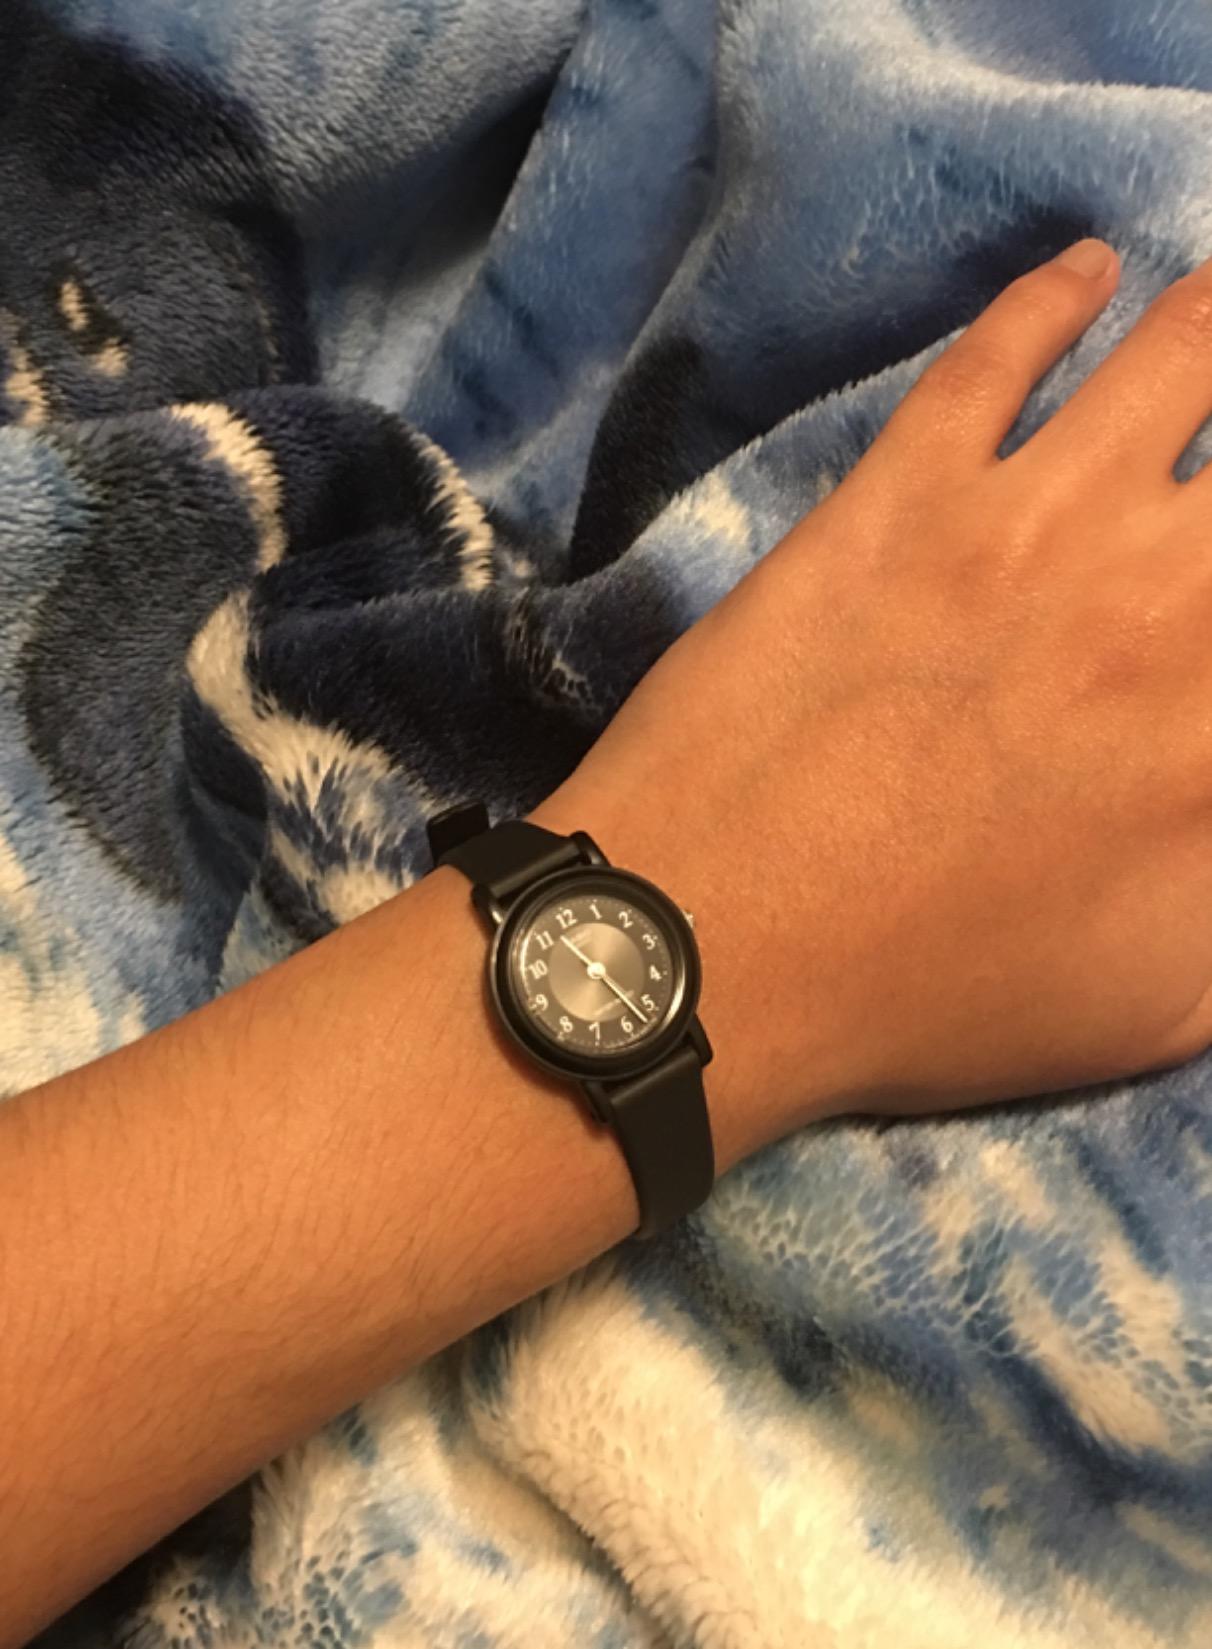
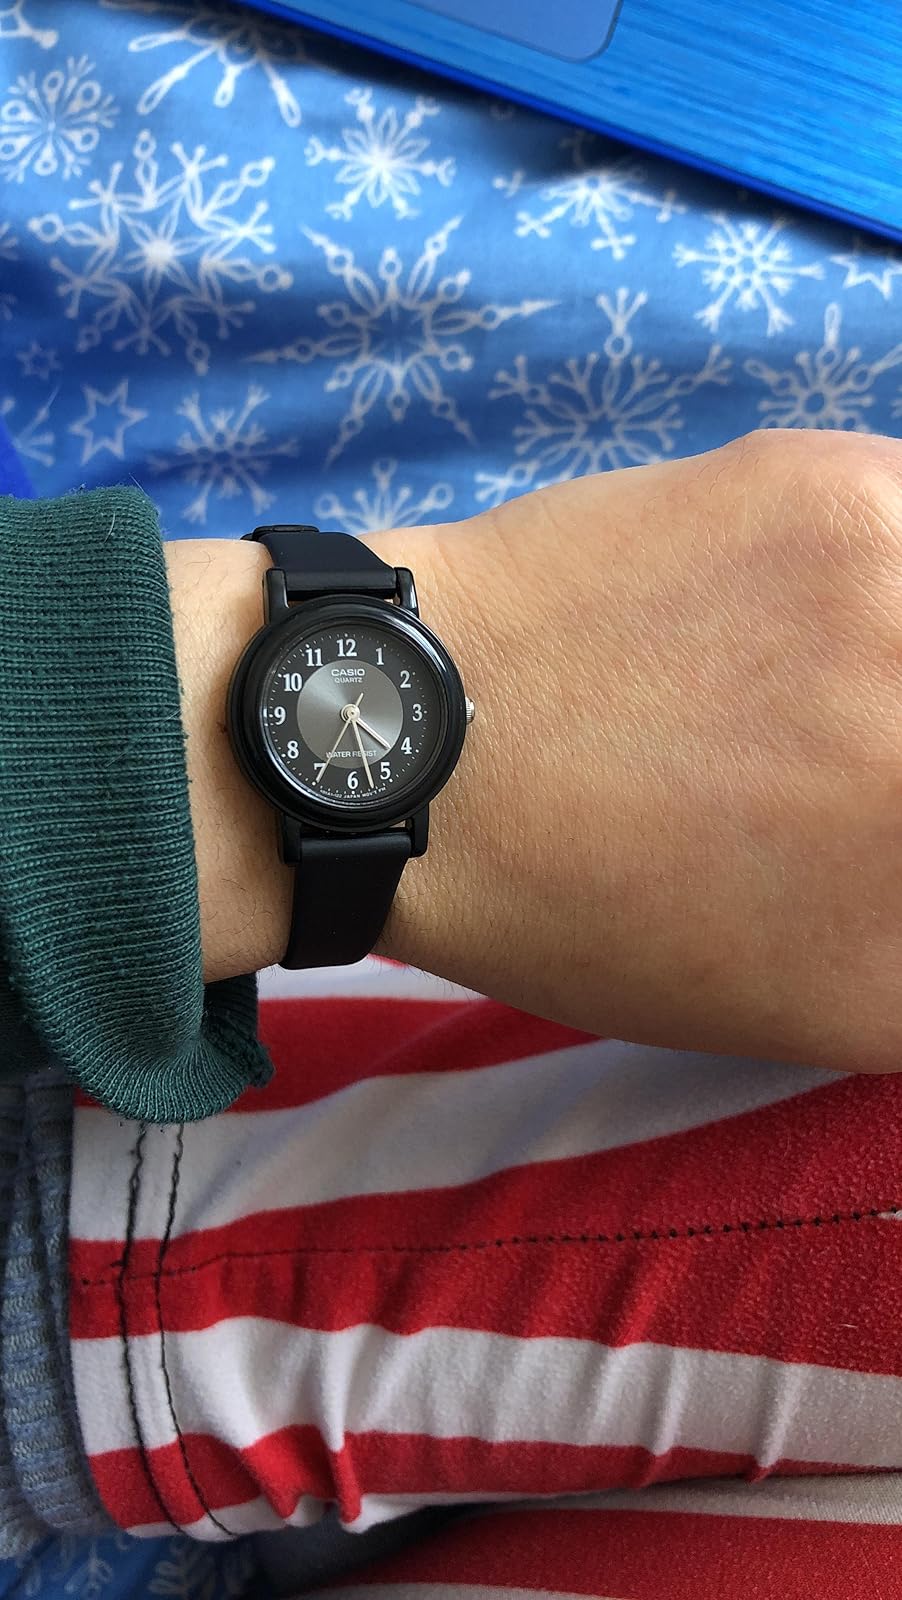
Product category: accessories_watch
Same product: yes